Skagen Painters

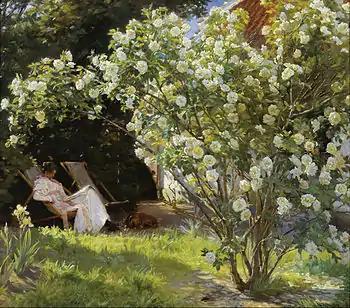
P.S. Krøyer, "Roses" (1893)

The principal Danish painters included Karl Madsen, Laurits Tuxen, Marie Krøyer, Carl Locher, Viggo Johansen, Thorvald Niss, and most notably, Anna and Michael Ancher and Peder Severin Krøyer. There were also painters from the rest of Scandinavia including Oscar Björck and Johan Krouthén from Sweden and Christian Krohg and Eilif Peterssen from Norway. The gatherings in Skagen were not restricted to painters. The Danish writers Georg Brandes, Holger Drachmann and Henrik Pontoppidan and the Swedish composer Hugo Alfvén were also members of the group.